Nick Gage

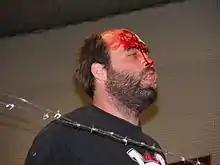
Gage bleeding during a match

Even after the loss of the Tag Titles, Gage and his brother would continue to feud with The Tough Crazy Bastards. Gage would find himself in the finals of the annual, Tournament of Death, along with the Necro Butcher and CZW owner, John Zandig. In this match, Gage would, figuratively, get set on fire, due to a botched Suplex, which saw Gage deliver it to Zandig, over the top rope and off the apron, onto a flaming board, which incorporated other Ultraviolent qualities. Gage would ultimately lose the match, as a result of being driven through several Panes of Glass, as well as a table, by Necro and his use of the Death Valley Driver. At the following show, Gage would interfere in Necro's No Rope Barbed Wire Match with one, J.C. Bailey. Gage, and his brother, Justice Pain's feud with Klein and The Butcher, would carry on all the way until Cage of Death 7. At "" in the Cage of Death match, with Justice Pain and Zandig on Gage's team and Joker and Toby Klein on Necro's team. After Cage of Death, Gage and Necro Butcher fought in a triple threat no rope barbed wire match with J.C. Bailey for Bailey's Ultraviolent Underground Championship, which Gage captured that night. Gage later became color commentator for CZW DVDs, replacing Eddie Kingston. On July 29, 2006, Nick Gage won Tournament of Death 5 defeating Brain Damage, JC Bailey, and Drake Younger in the final round. After this, Gage began exhibiting strange behavior. He attacked LuFisto after she won the Iron Man title, had incidents with Zandig and Justice Pain, and insulted the fans on many occasions, most notably on commentary. He has since been removed from his commentary position. At Last Team Standing on October 14, he and Justice Pain made it to the finals of the tag team tournament. However, he left the arena before the last match. The next night, he lost the Ultraviolent Underground Championship to Drake Younger.